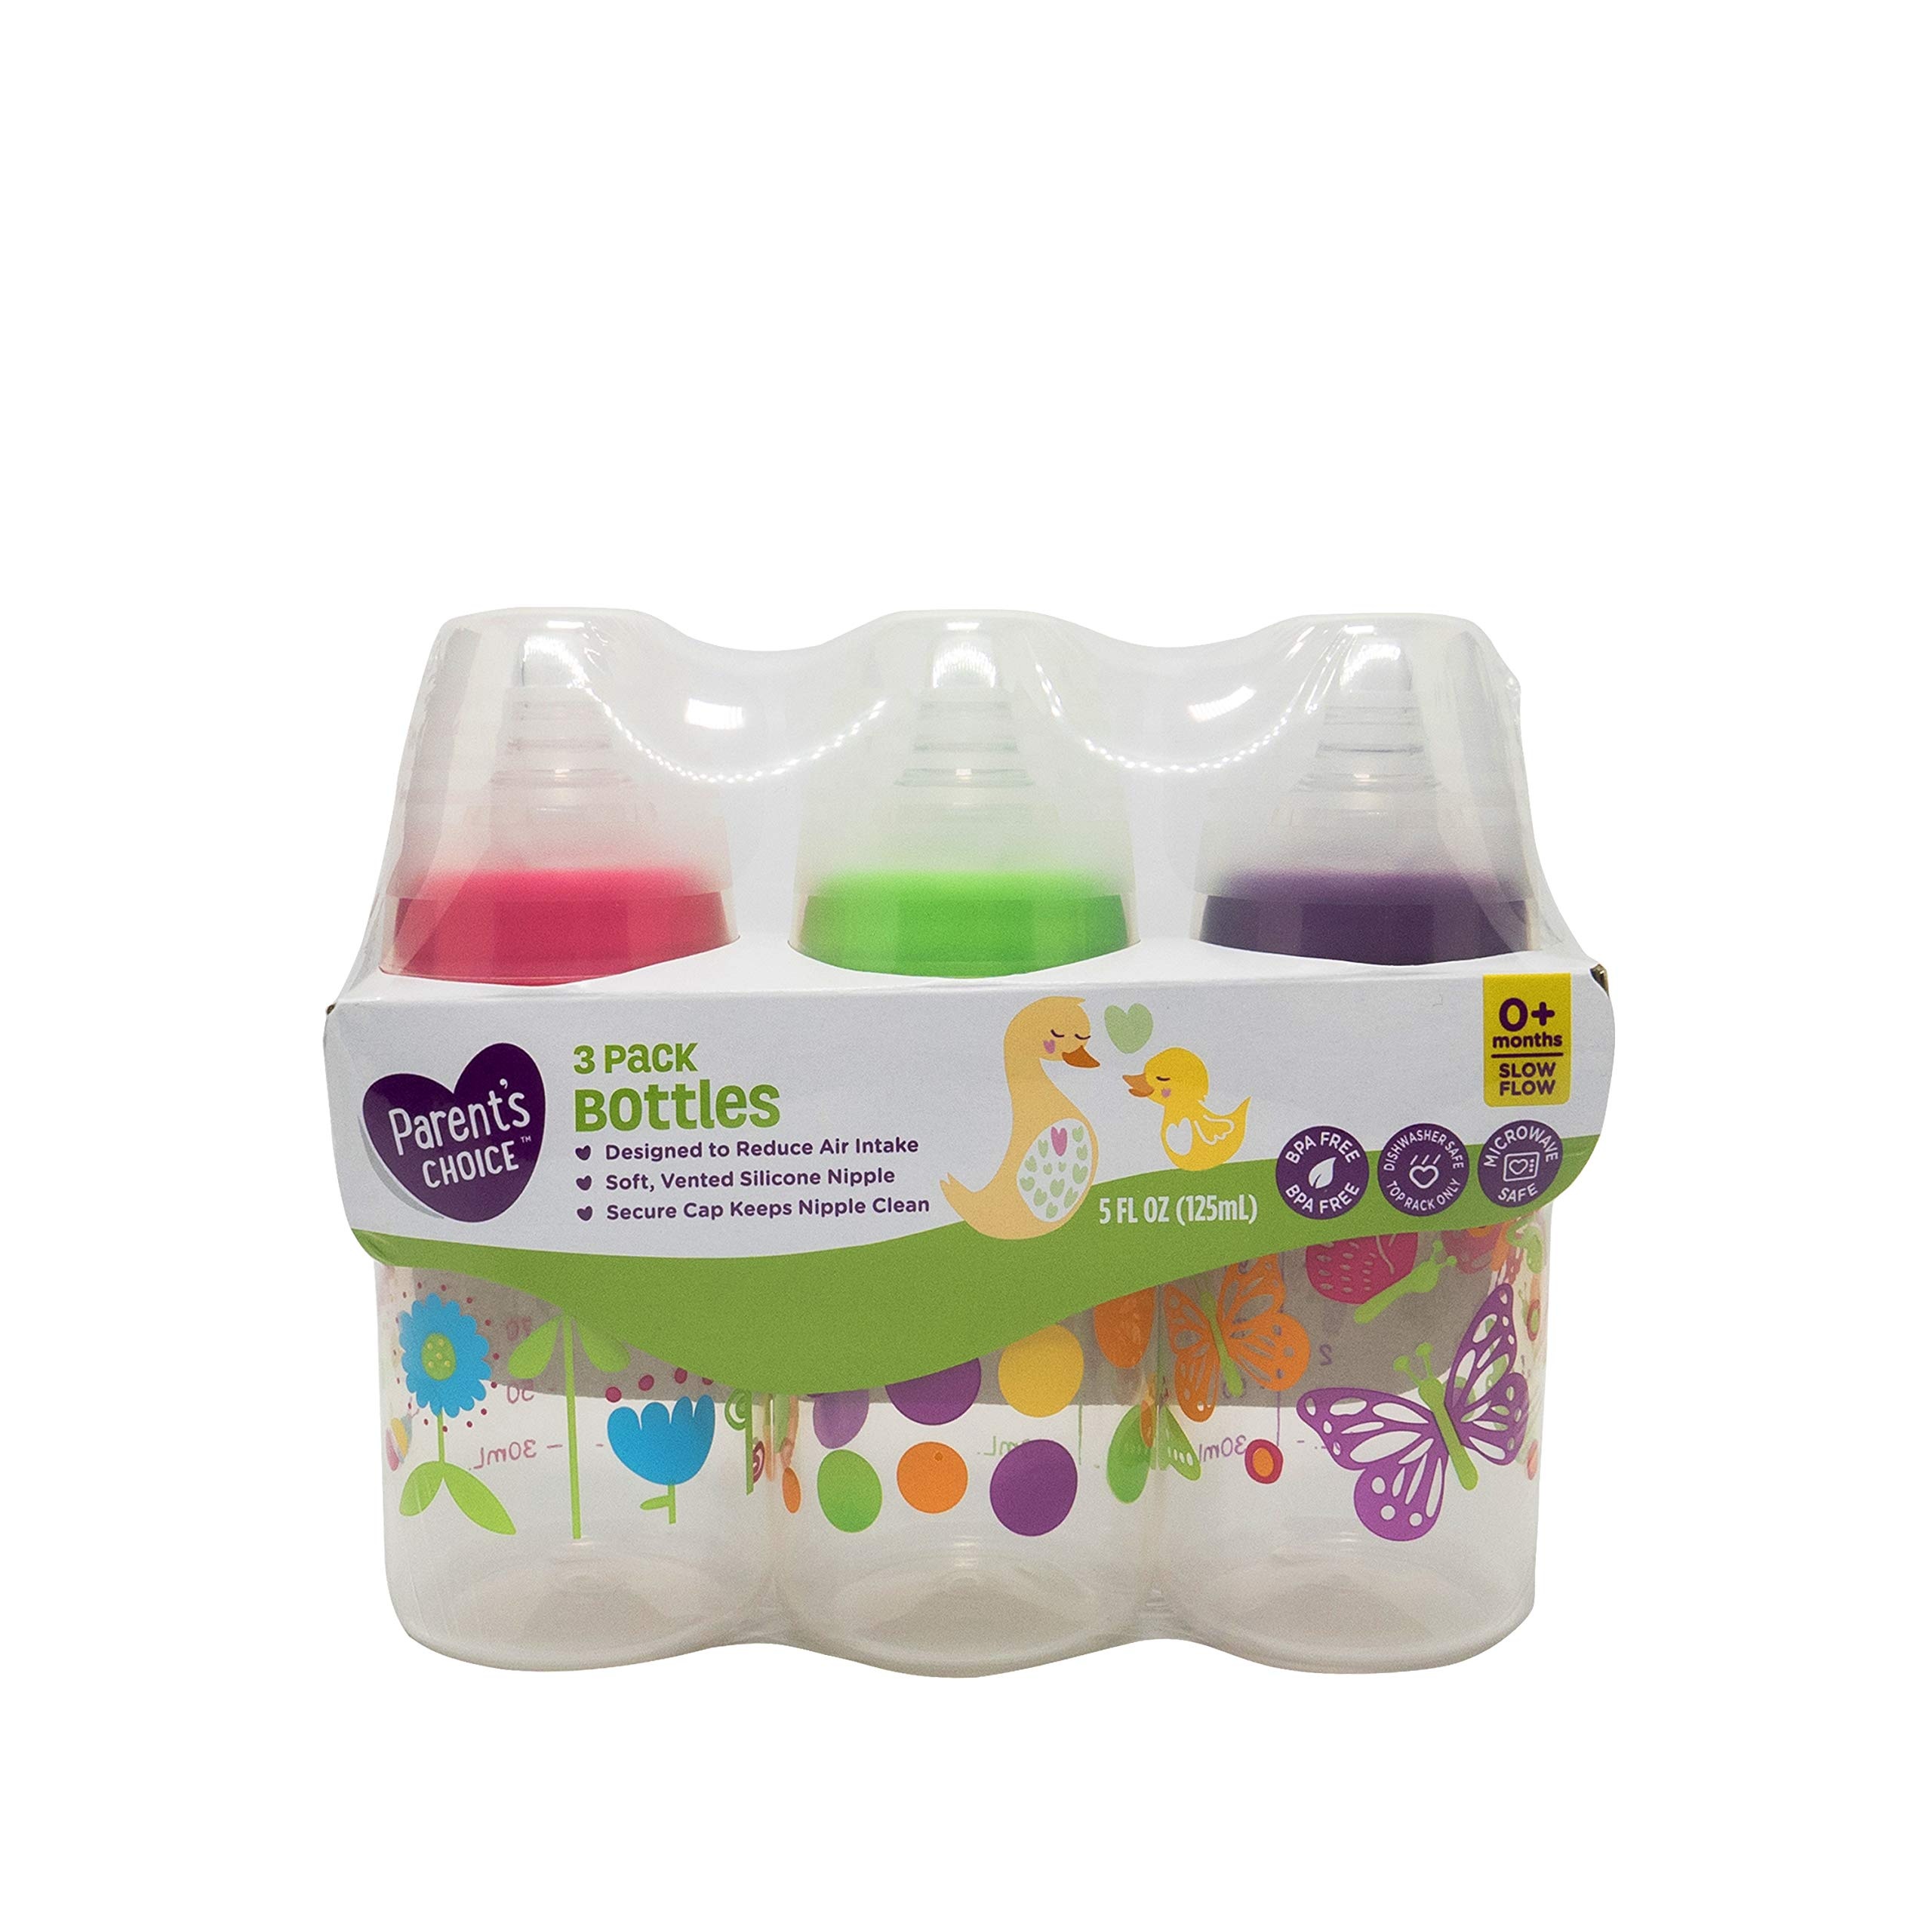
Botellas sin BPA Parent's Choice 5 Onzas Pack 3
Título: Biberones para Bebés Parent's Choice Claro Flujo Lento Silicona 0+ Meses - Paquete de 3 Unidades Descripción breve: Botellas para bebés de la marca Parent's Choice, diseño con flujo lento para recién nacidos, reduciendo la entrada de aire. Apto para lavavajillas. Características destacadas: - Elección #1 de padres - Flujo lento para más de 0 meses - Diseñado para reducir la entrada de aire - Pezones de silicona con ventilación suave - Apto para lavavajillas Detalles técnicos: - Número de modelo del fabricante: 553110380 - Dimensiones del paquete: 6.5 x 6.0 x 2.0 cm - Materiales principales: Silicona sin BPA - Capacidad: 5 onzas por botella Espero que esta ficha de producto sea de ayuda. ¡Buena suerte en tu venta!
Brand: Parent's Choice
Category: Baby & Toddler > Nursing & Feeding > Feeding Essentials > Baby Bottle Nipples & Liners